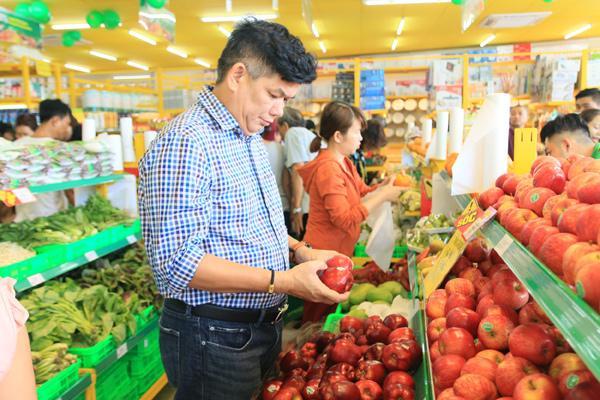
có một người đàn ông đang cầm trên tay những quả táo